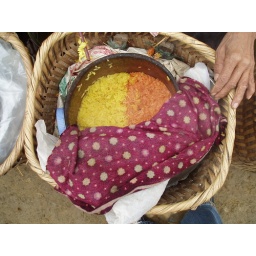
with some ground peanuts to top off the dish, wrapped in a banana leaf.